George Coby

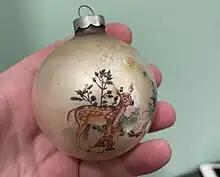
Very rare of Coby's Glass from a private collection of Manuchar Pirveli

During World War II, on December 7, 1941, George Coby appealed to the U.S. Government for financial support to restore his glass factory to aid military production and was subsequently granted two million dollars. George opened a new factory in Pawtucket, Rhode Island and supplied chemical and medical laboratories and hospitals with glass products.